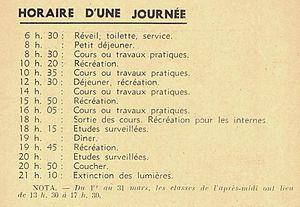
Horaire journalier de la scolarité du centre d'apprentissage Georges Lamarque à Nice (Alpes Maritimes)
En France, de 1944 à 1959-1960, les centres d'apprentissage sont des écoles de formation professionnelle ouvrant aux emplois d'ouvriers ou d'employés qualifiés.